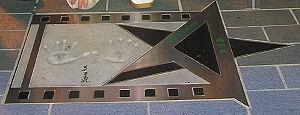
L'Avenue des Stars de Hong Kong, reprenant le concept du Walk of Fame d'Hollywood, rend hommage aux célébrités de l'industrie du cinéma hongkongais. Elle est située le long du front de mer entre Victoria Harbour et Tsim Sha Tsui.